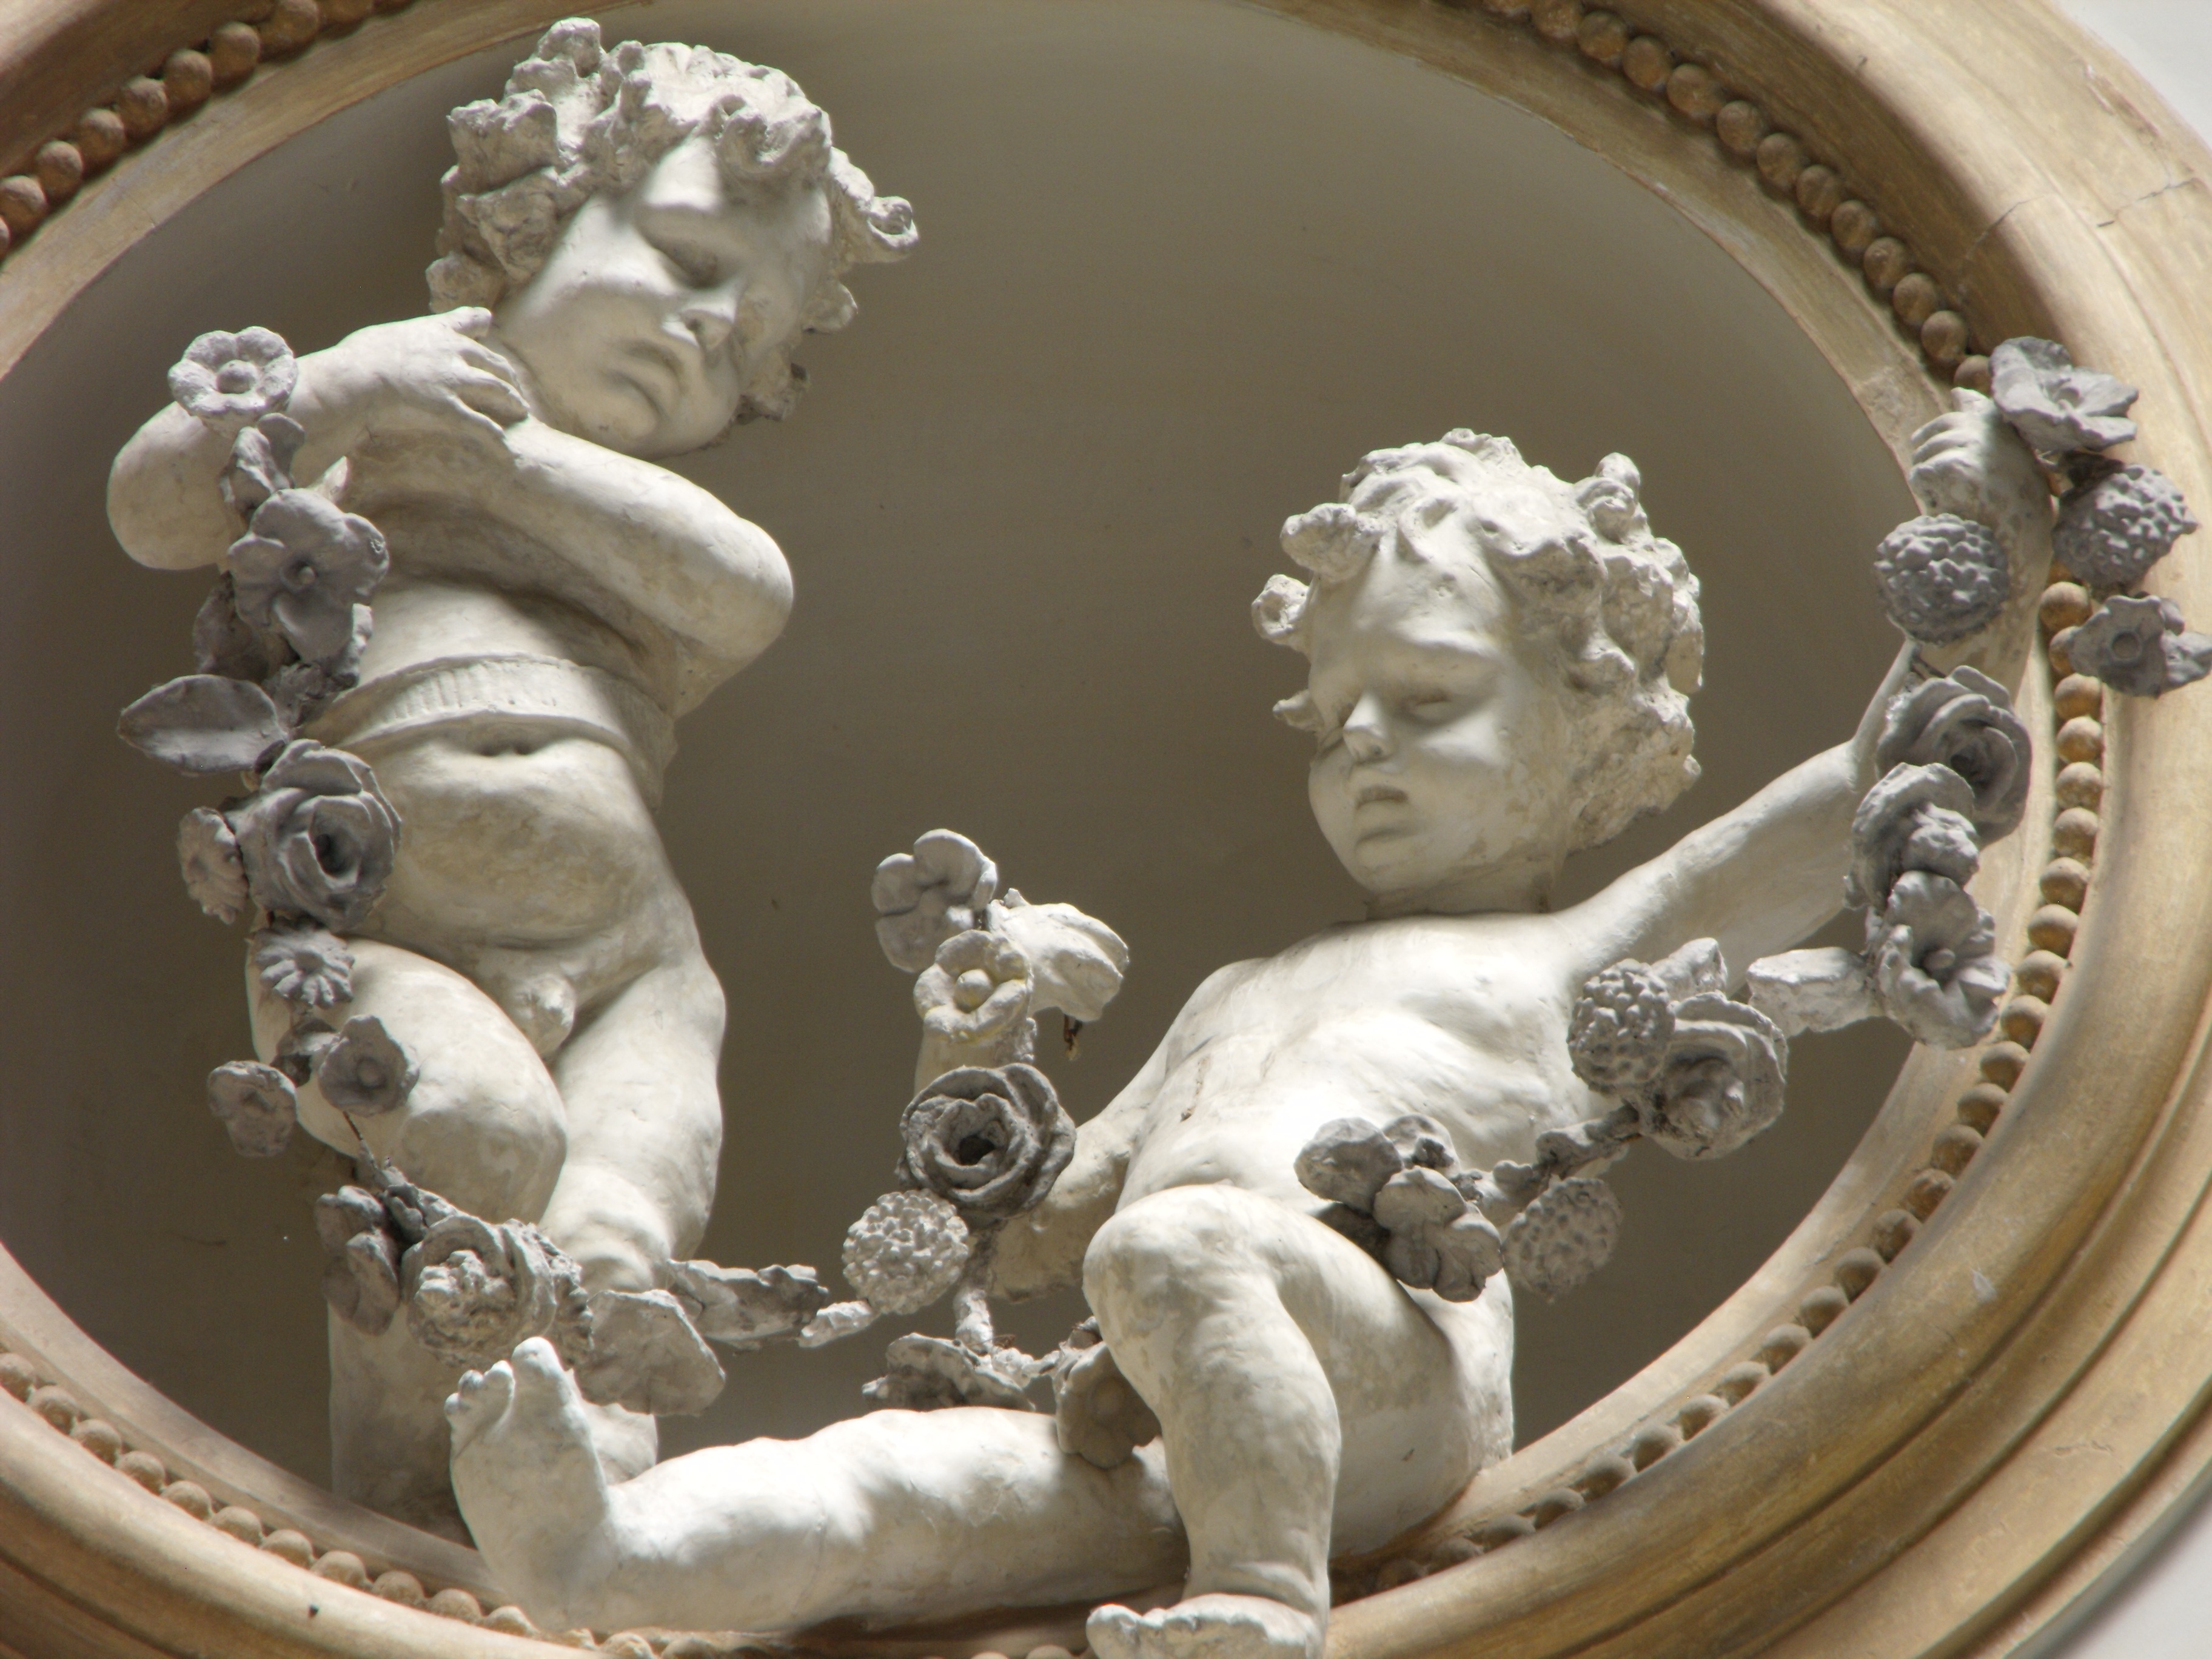
monument, statue, rose, wreath, sculpture, art, children, carving, relief, mythology, stone carving, prince of naples gallery, ancient history, classical sculpture, plaster work